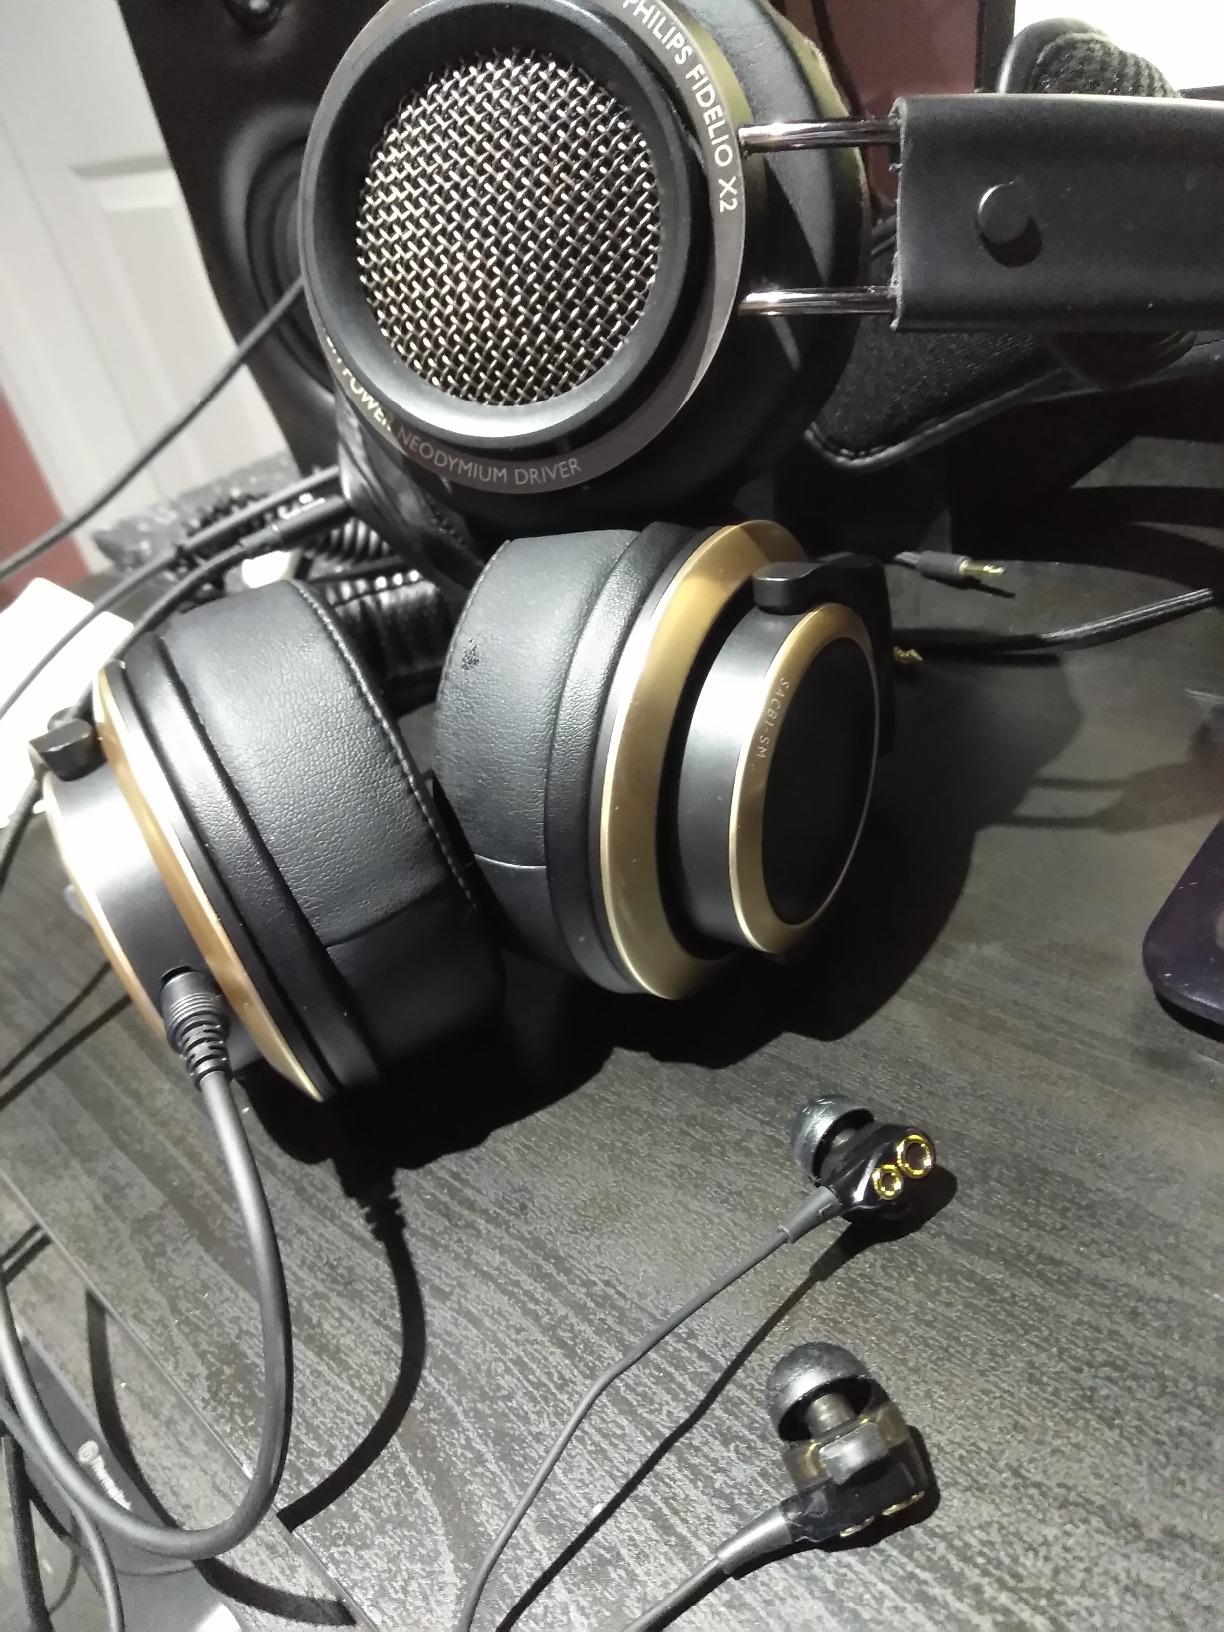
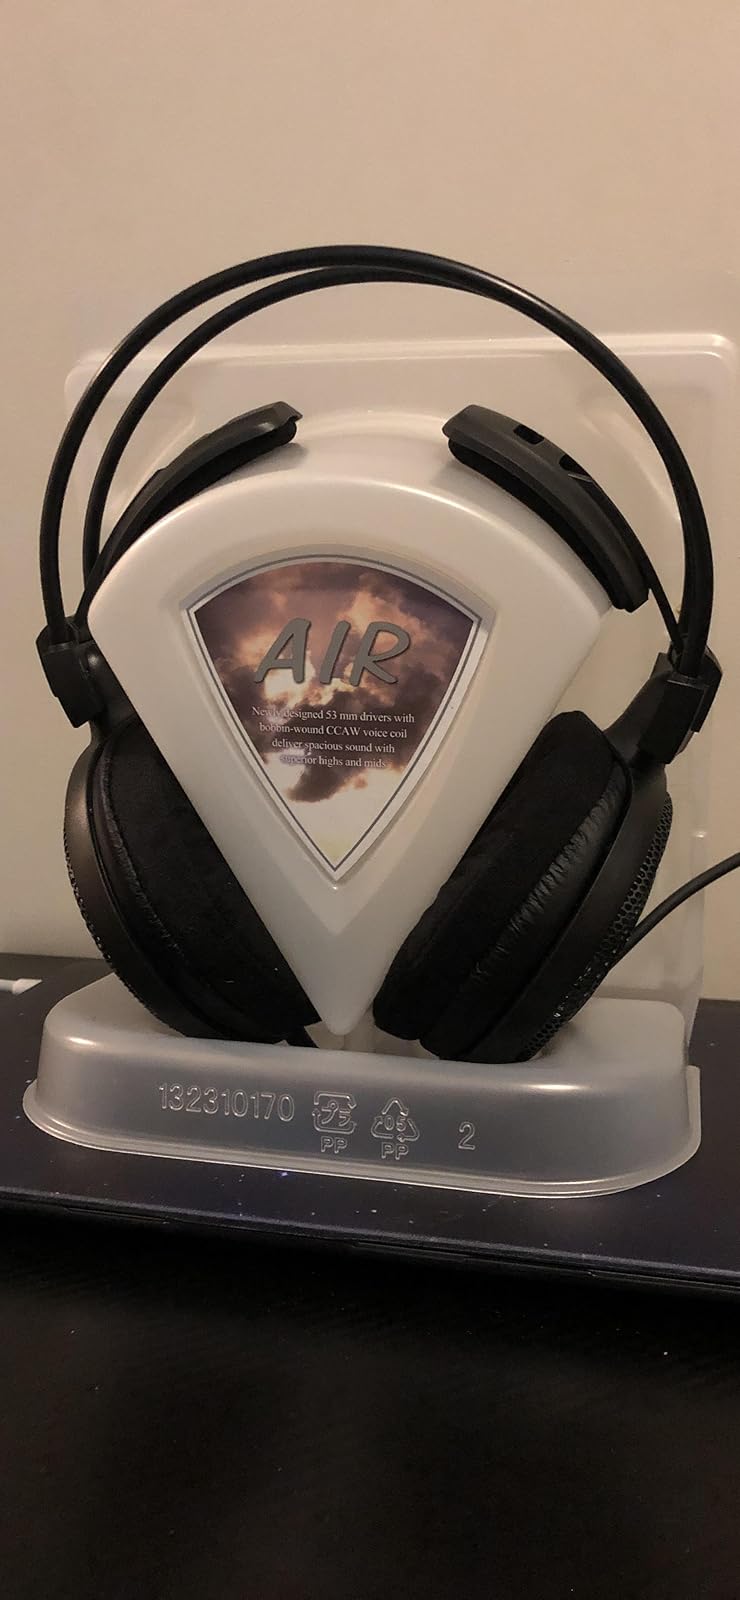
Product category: headphones
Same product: no